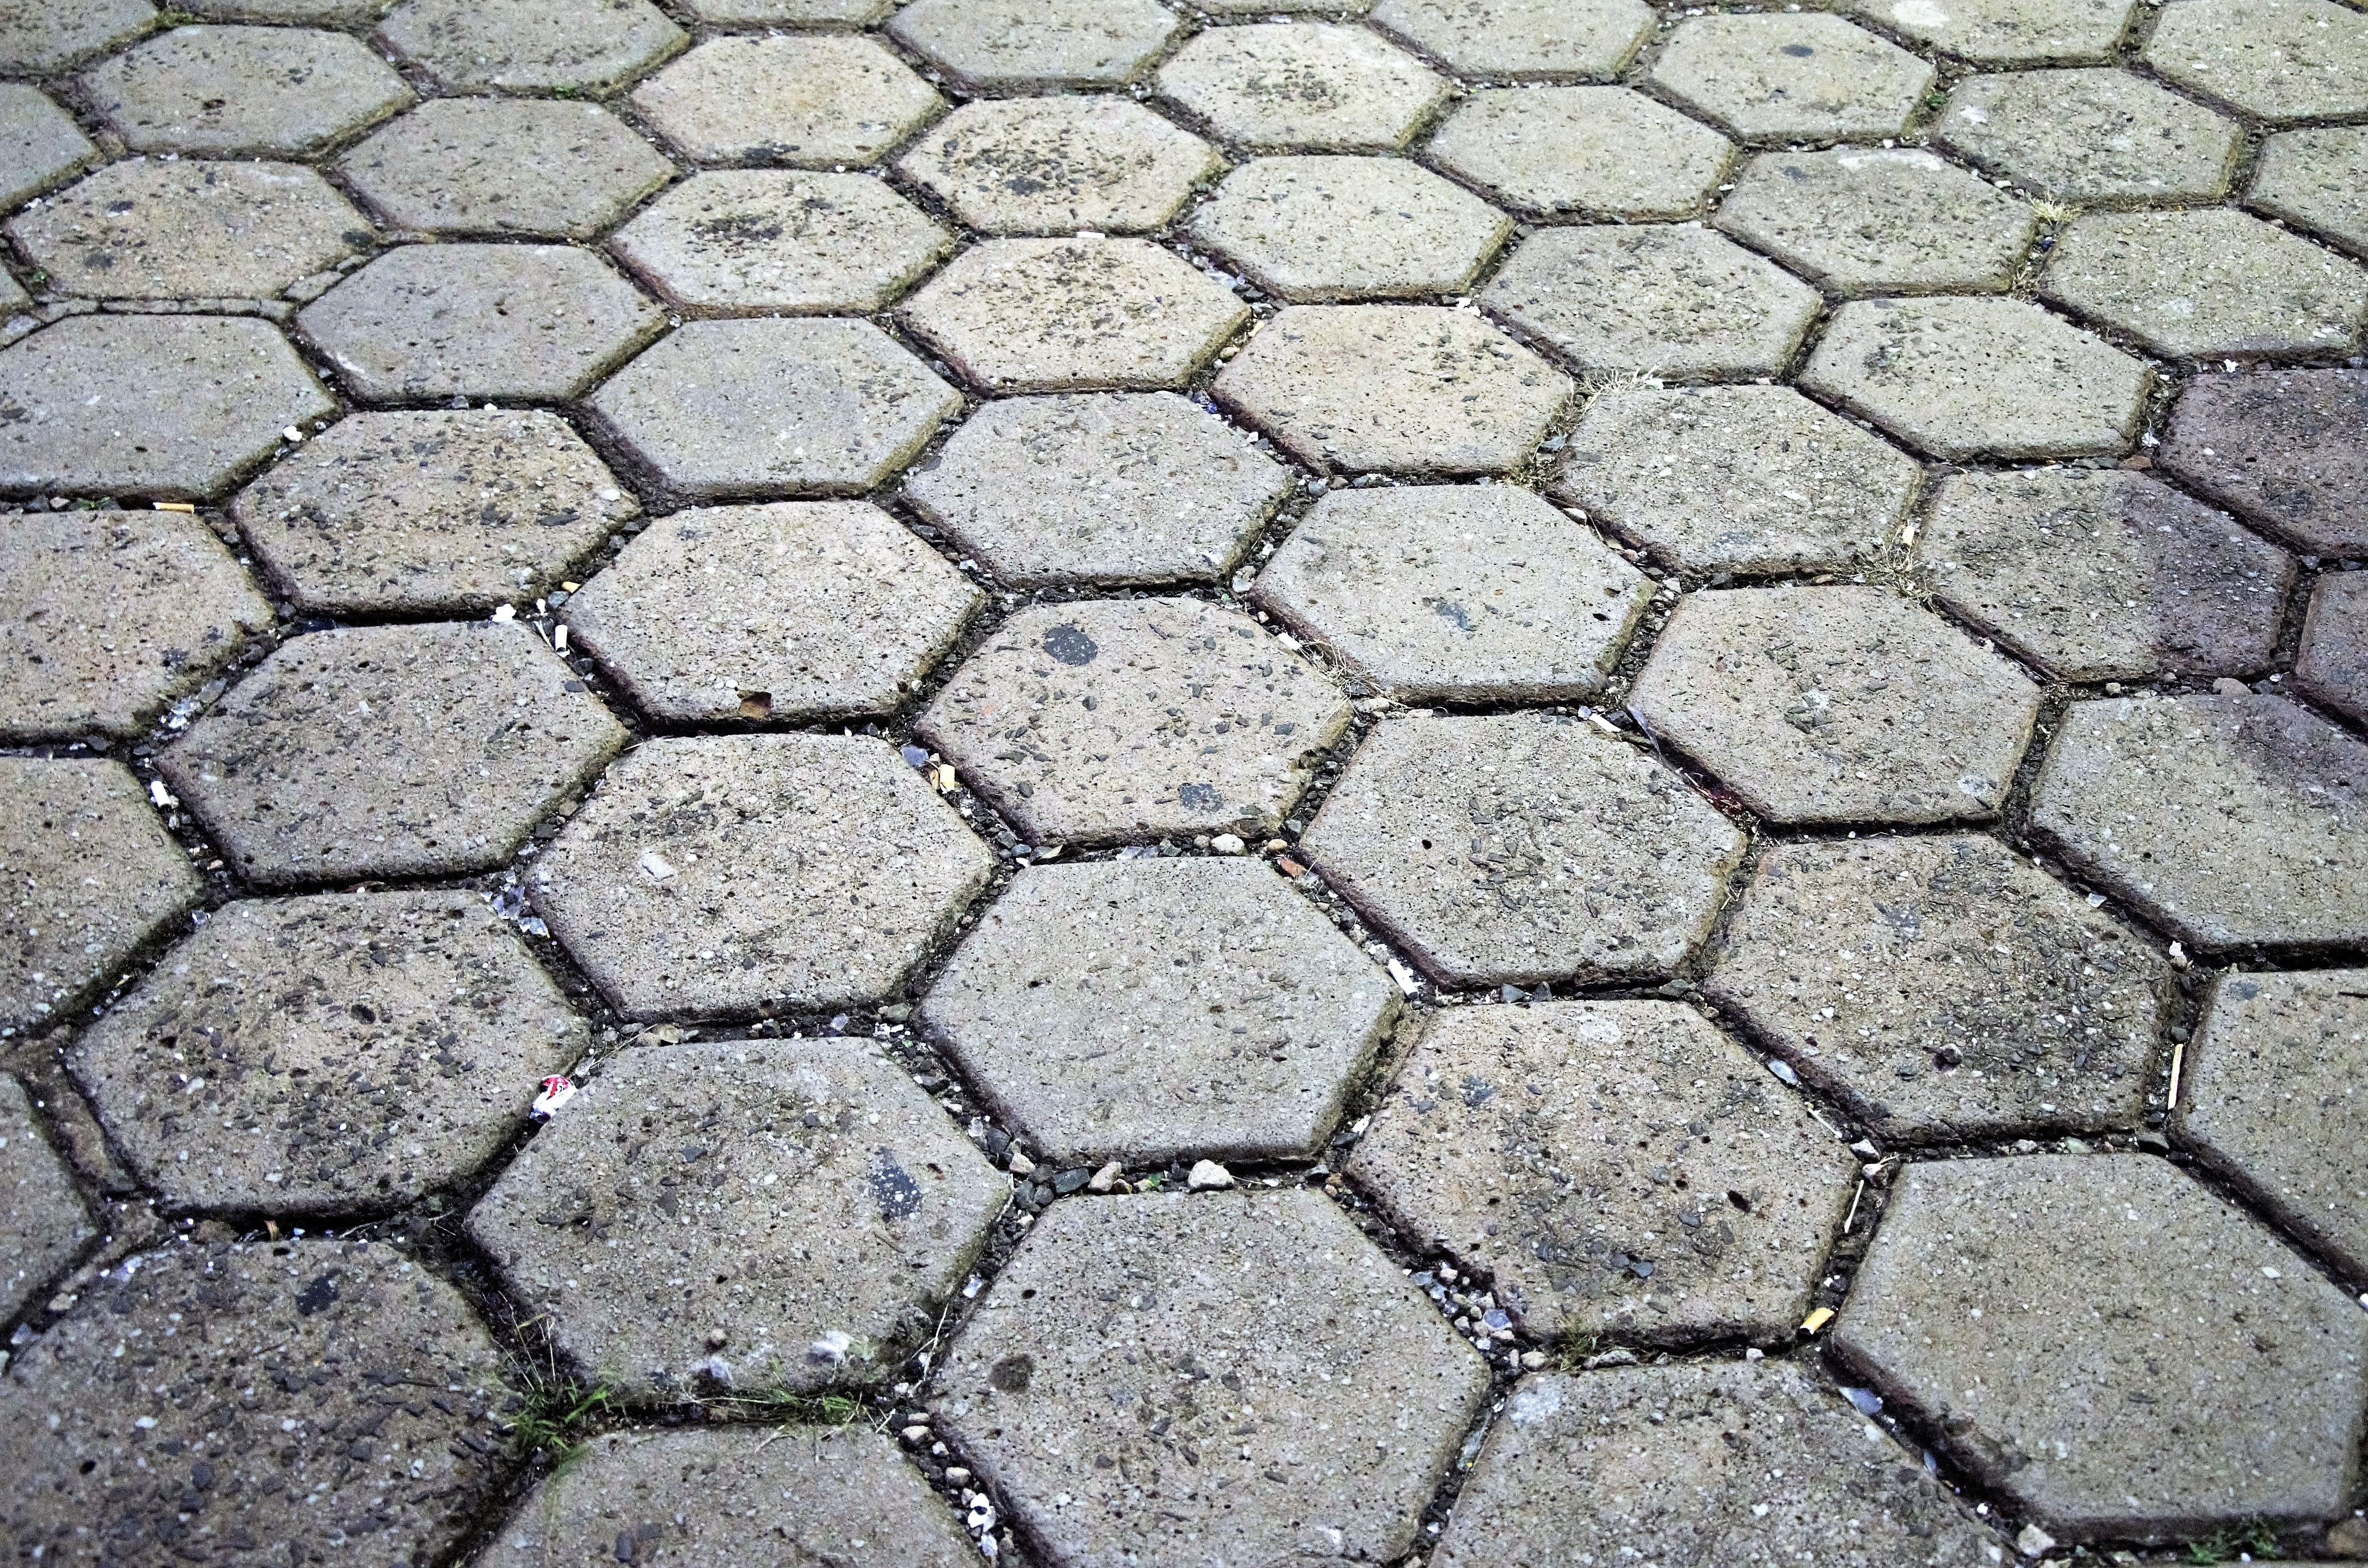
ground, texture, sidewalk, floor, cobblestone, asphalt, pattern, soil, stone wall, material, background, flooring, road surface